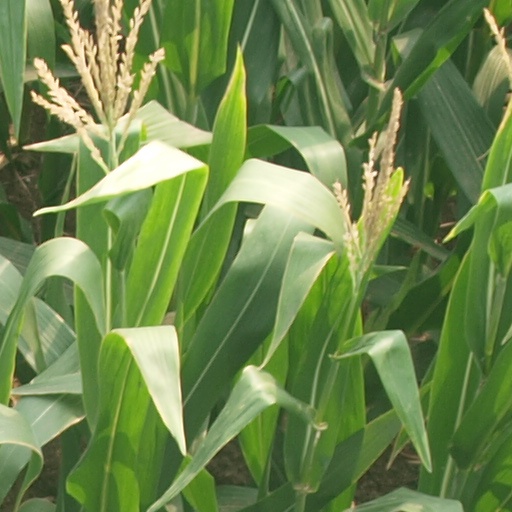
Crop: maize; corn